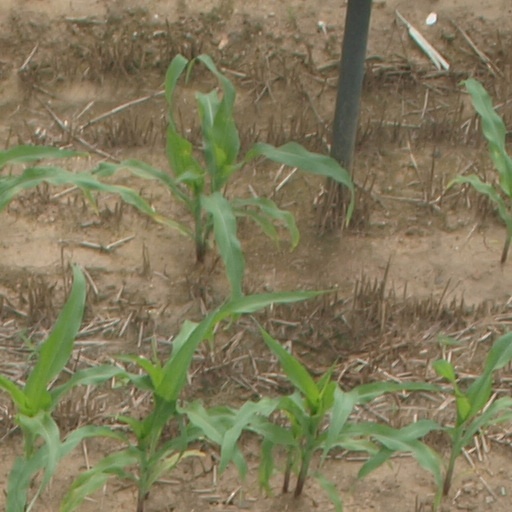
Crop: maize; corn